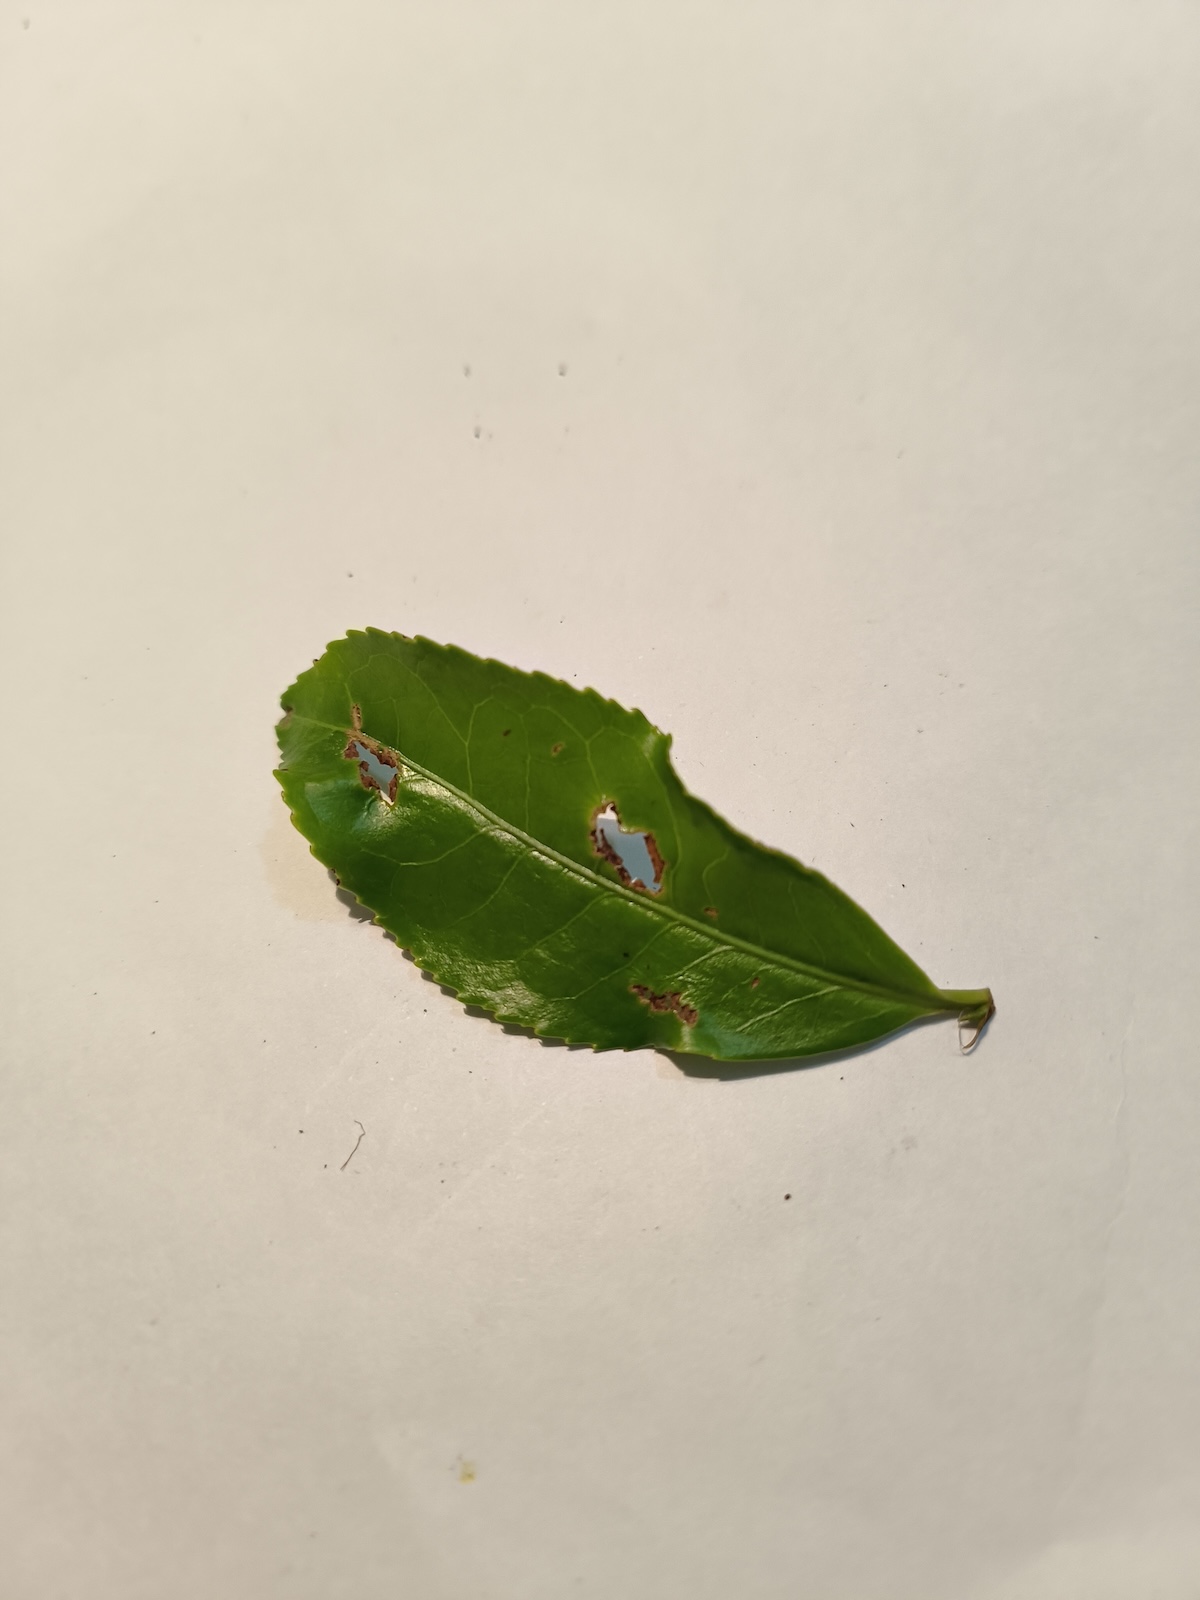
Label: Gray Blight